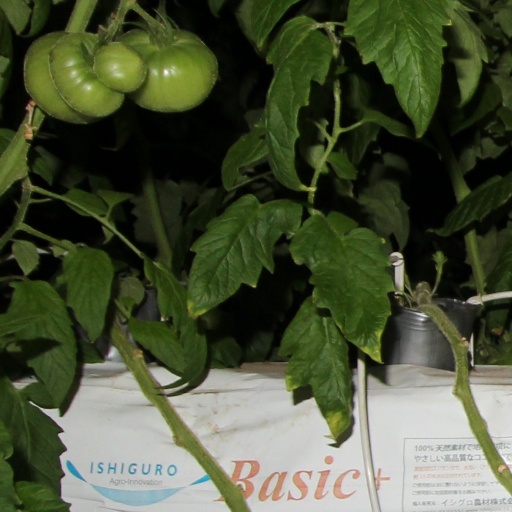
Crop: tomato